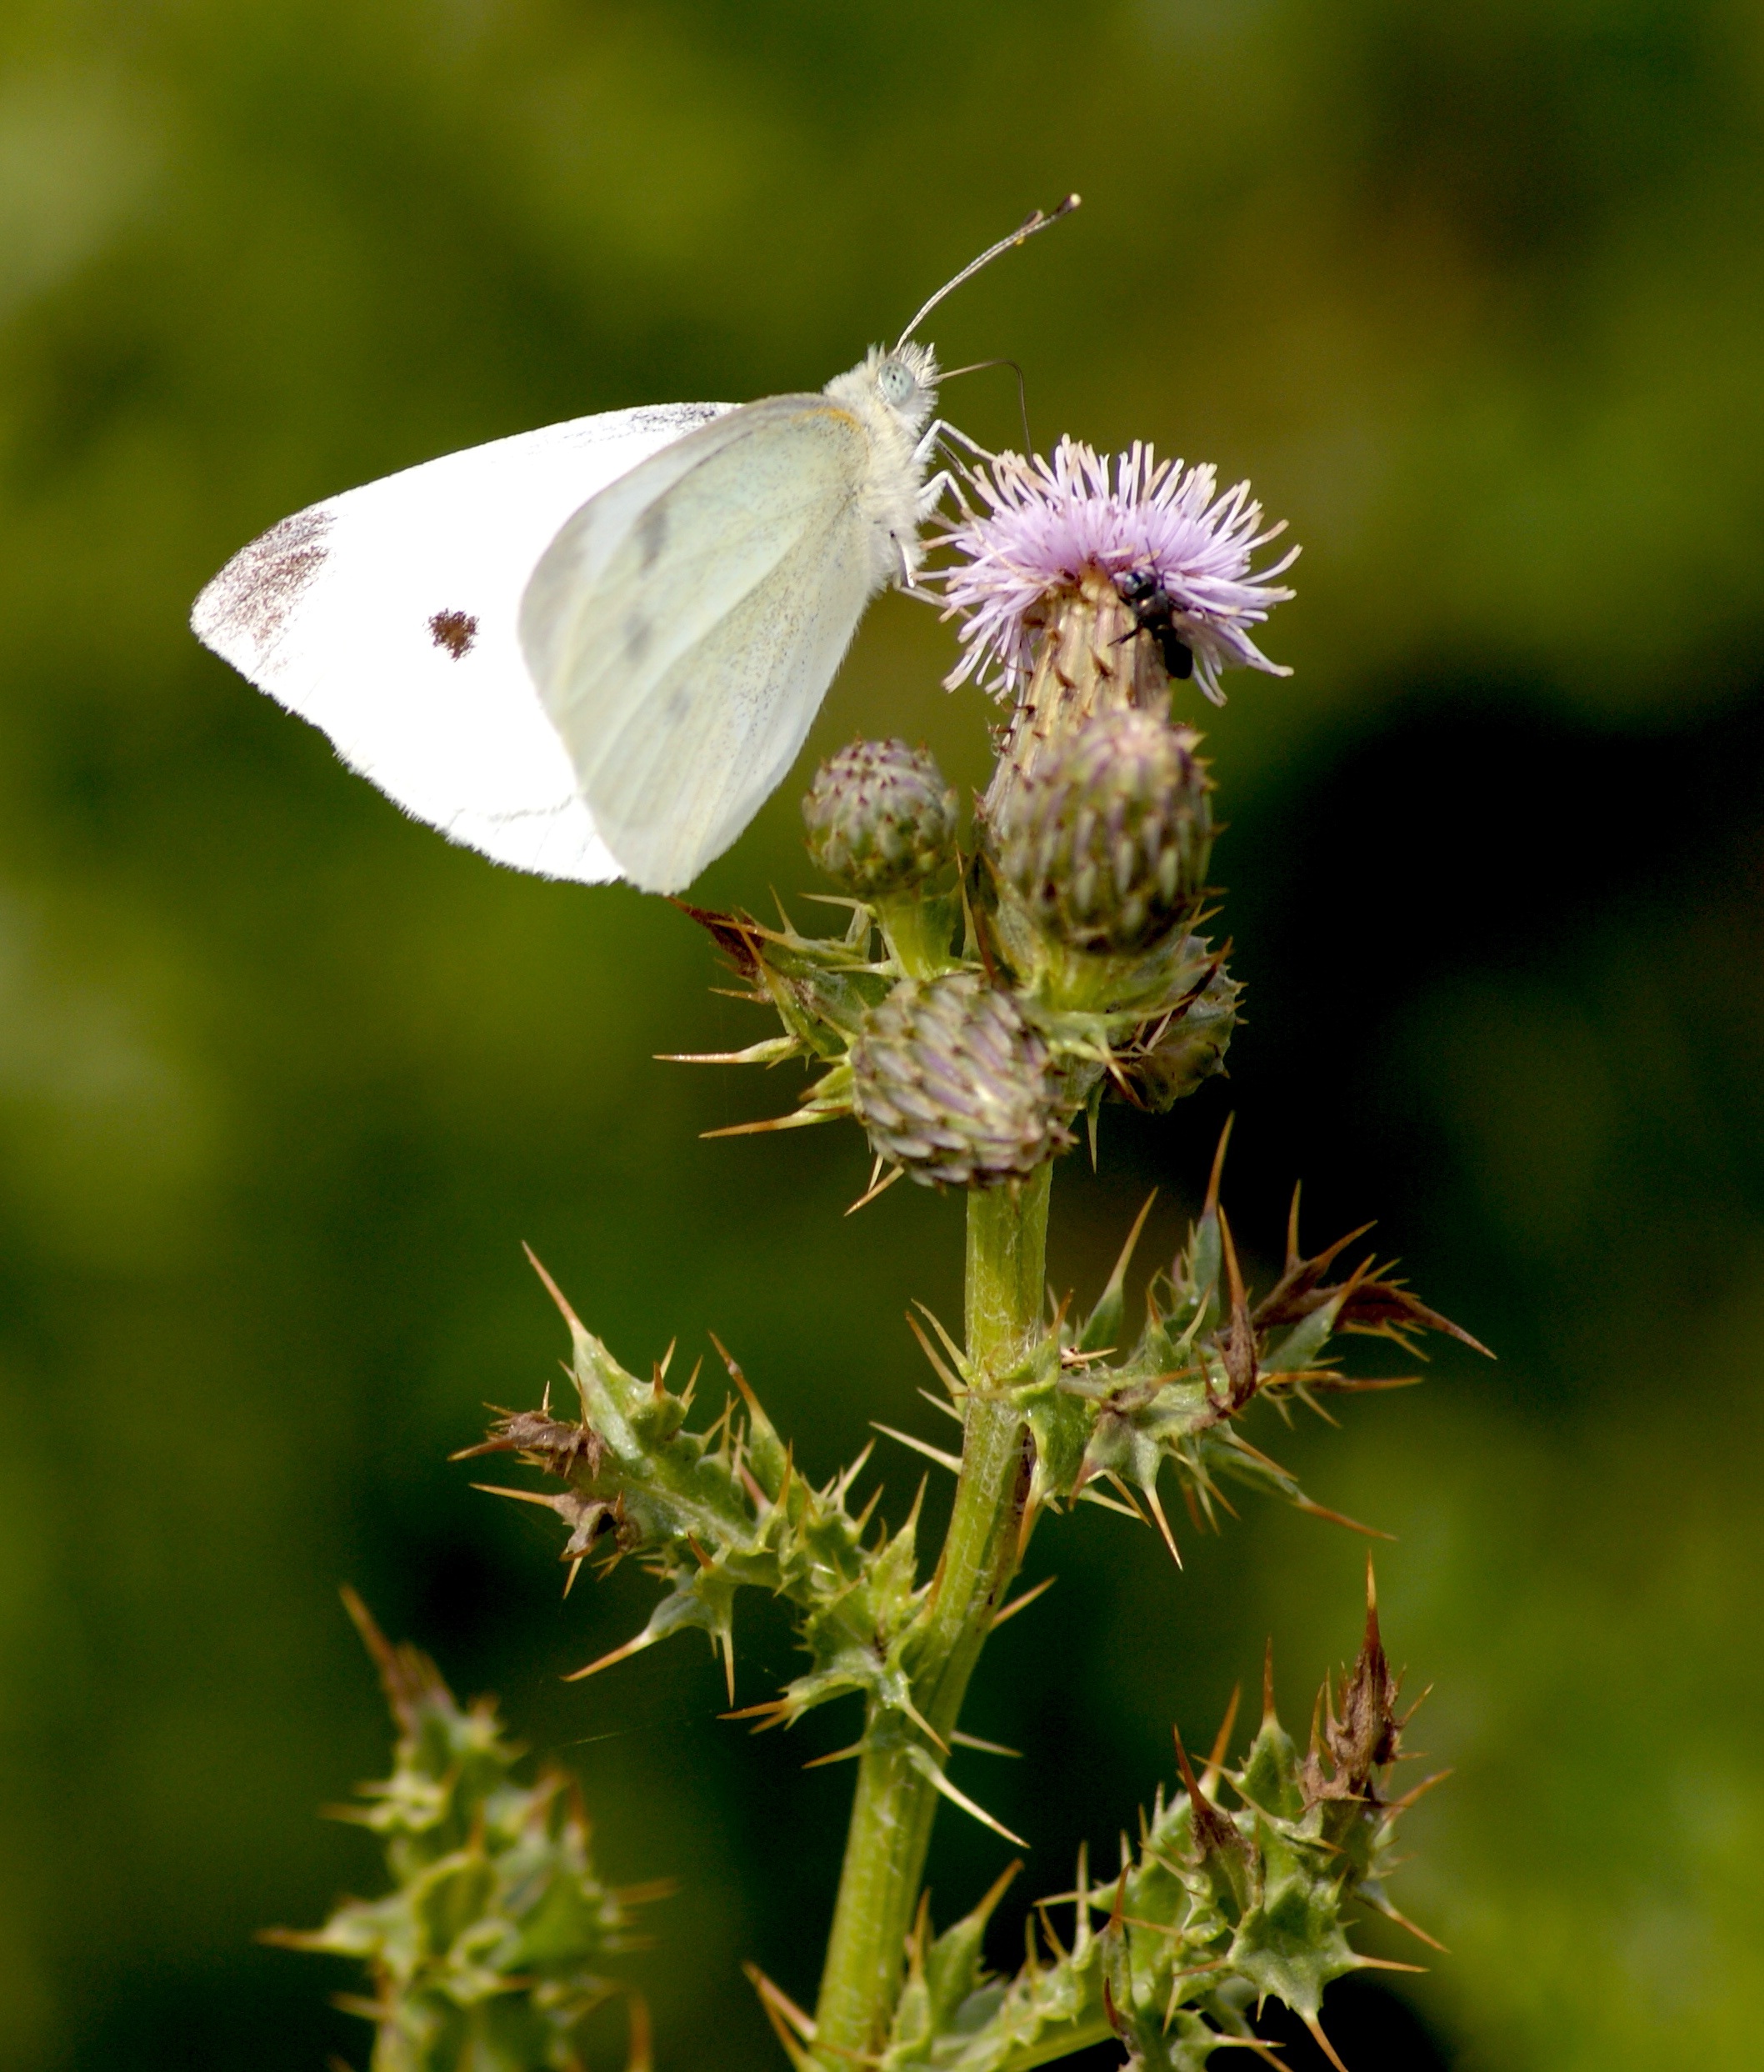
nature, black and white, plant, white, photography, meadow, flower, purple, green, insect, botany, butterfly, flora, fauna, invertebrate, wildflower, flowers, close up, thistle, creature, nectar, pieridae, macro photography, flowering plant, daisy family, wild lilac, land plant, moths and butterflies